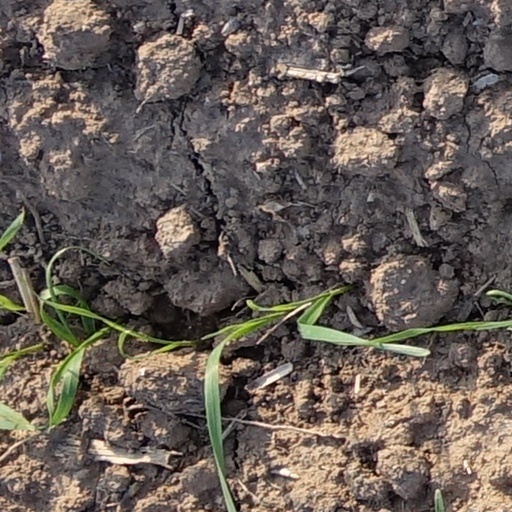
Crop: wheat